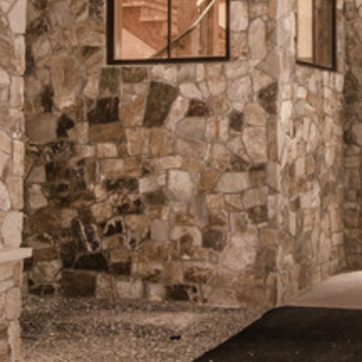
Material: stone